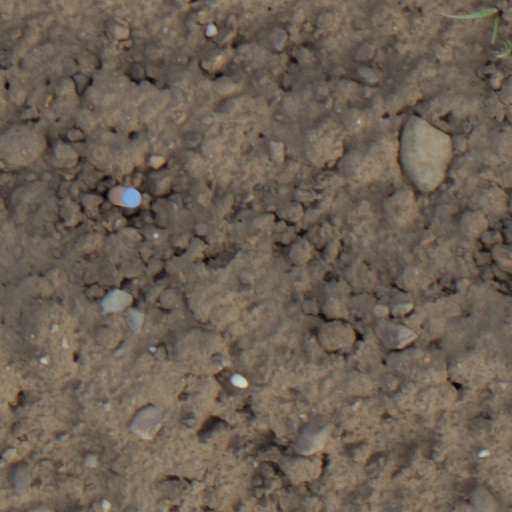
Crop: wheat